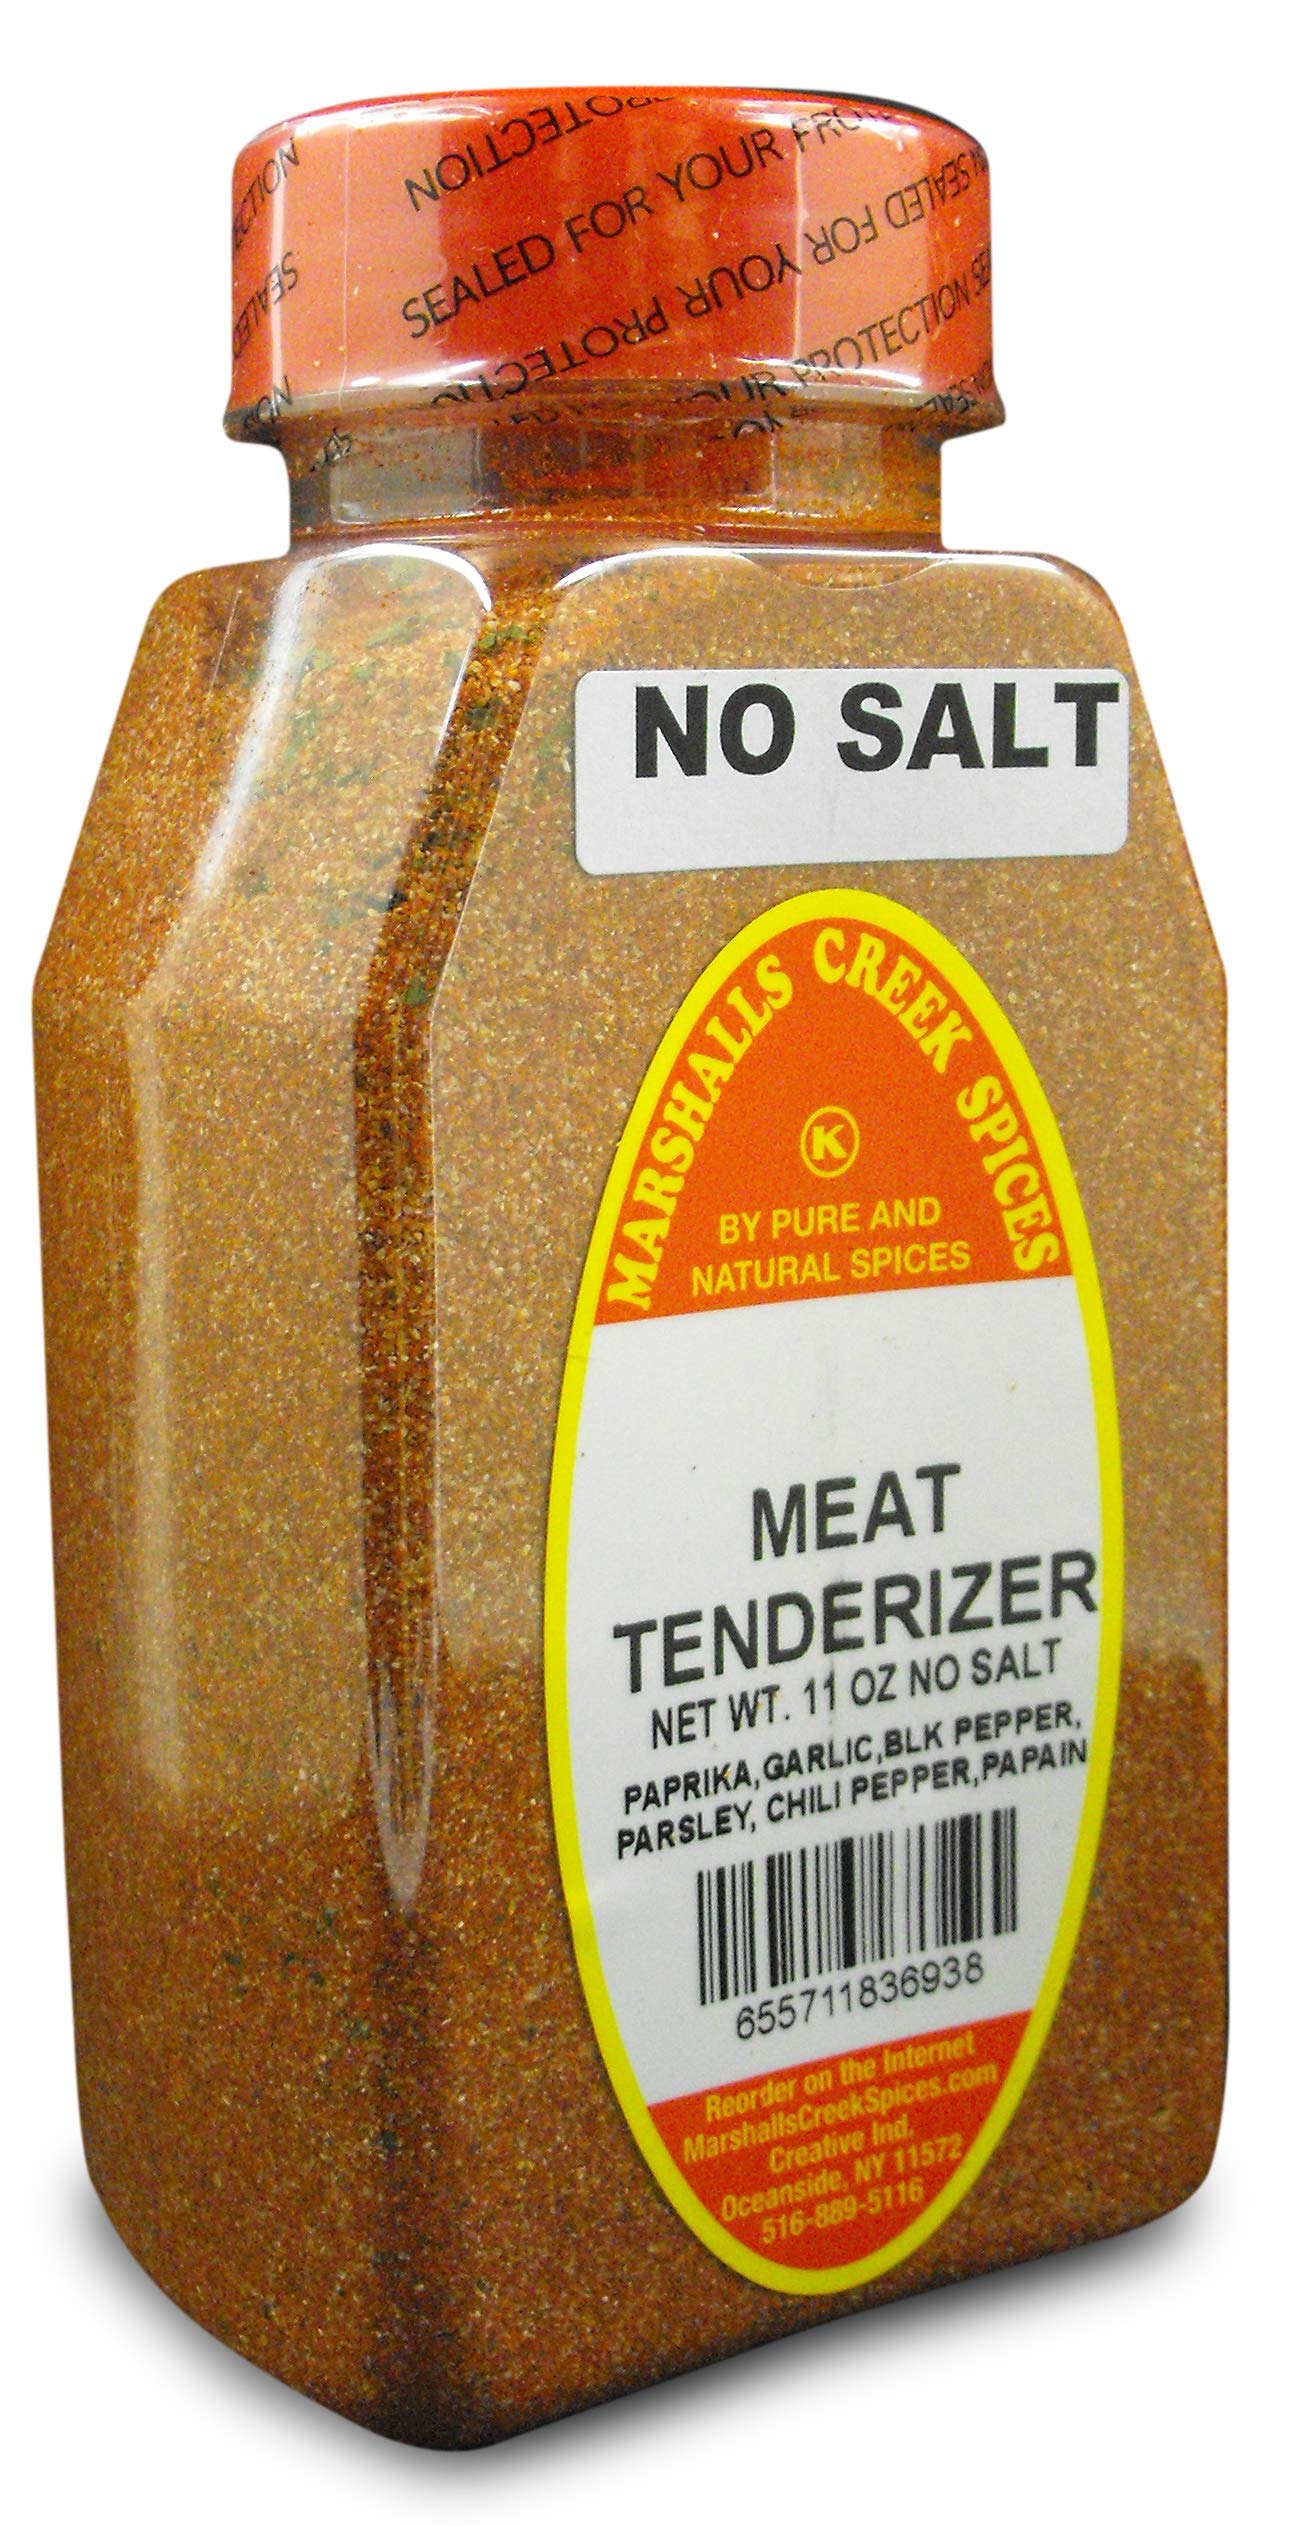
Item Name: Marshalls Creek Spices Meat Tenderizer, No Salt, 11 oz
Bullet Point 1: Packed weekly
Bullet Point 2: No Fillers
Bullet Point 3: No MSG
Bullet Point 4: All Natural
Value: 12.0
Unit: oz

Price: 14.99